Elizabeth Kenny

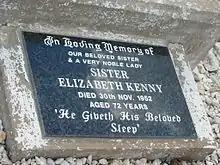
Photo of Elizabeth Kenny's ground-level gravestone

Over the years, Kenny developed her clinical method and gained recognition in Australia. She was strongly opposed to immobilising children's bodies with plaster casts or braces. Kenny requested permission to treat children in the acute stage of the disease with hot compresses, but doctors would not allow that until after the acute stage of the disease, or until "tightness" (Kenny used the word "spasm" much later) subsided. She instituted a careful regimen of passive "exercises" designed to recall function in unaffected neural pathways, much as she had done with Maude Rollinson. In 1937, she published her first description of her therapeutic techniques. The book and her methods were dismissed as unoriginal by the Australian and British medical establishment. In 1941, she produced "The Treatment of Infantile Paralysis in The Acute Stage", known as "The Green Book". The broadest appraisal of her methods, "The Kenny Concept of Infantile Paralysis And Its Treatment", appeared in collaboration with Dr John Pohl in 1943 and was known as "The Red Book".